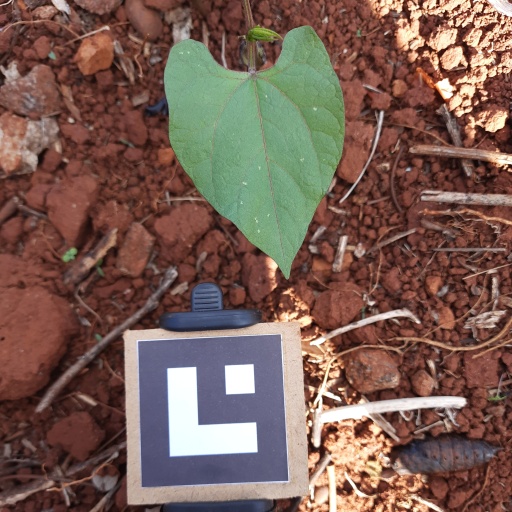
Observations: flat surface, no eating holes, under shade